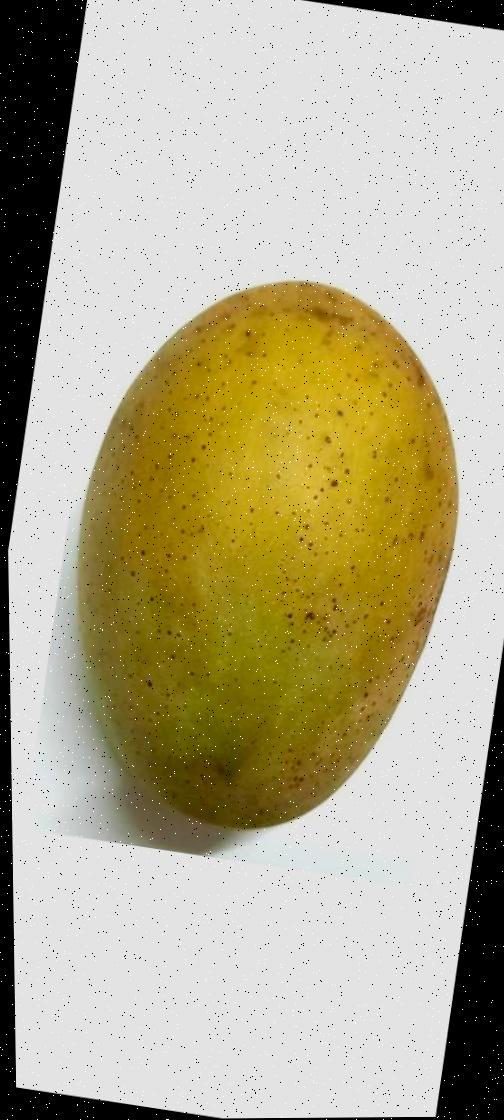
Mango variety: Shada